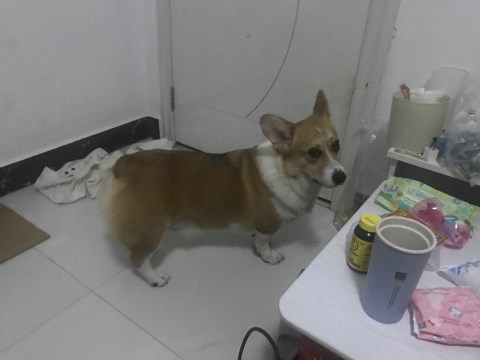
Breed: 2909-n000116-Cardigan